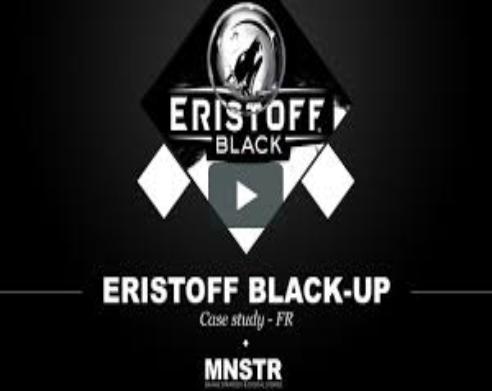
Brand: Eristoff
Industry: Food